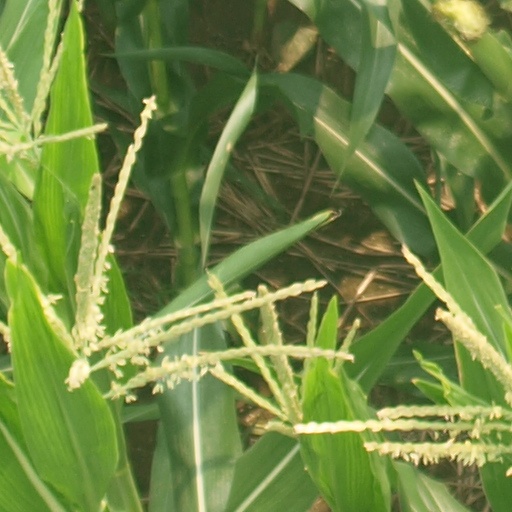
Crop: maize; corn